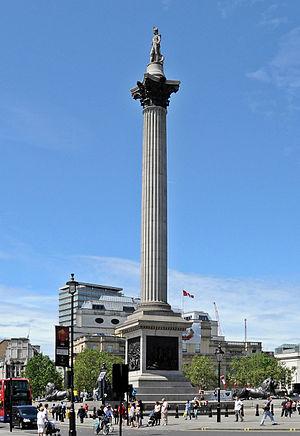
La colonne Nelson désigne, au centre de Londres, la statue de l'amiral Horatio Nelson sur une colonne qui domine Trafalgar Square.